Collegio Ghislieri (Rome)

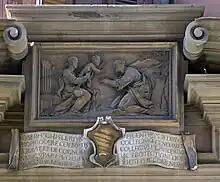
The relief portraying the Holy Family placed above the entrance portal

The building, according to some sources, was a 16th century work by Carlo Maderno. It was structured on two floors with a mezzanine on the ground floor, and had a front of ten windows with a portal asymmetrical with respect to the façade. The edifice was almost completely demolished at the end of the 1930s for the construction of the Liceo classico Virgilio. What remained of the old building, including the facade along Via Giulia, was incorporated into the high school building: in particular, at the number 38 of Via Giulia has been remained in place the ancient and imposing portal, surmounted by a curvilinear broken tympanum adorned by a relief representing the Holy Family. Below this, it is placed the coat of arms of the House of Ghislieri, surrounded by the following inscription in a cartouche: